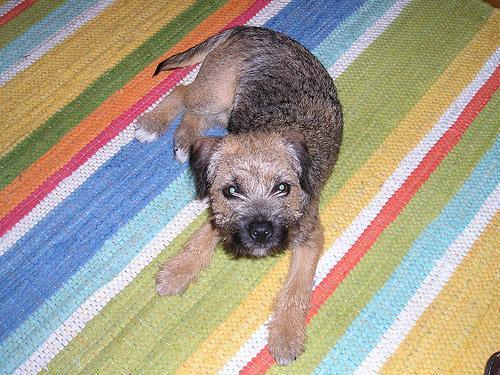
Border_terrier